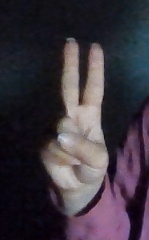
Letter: taa